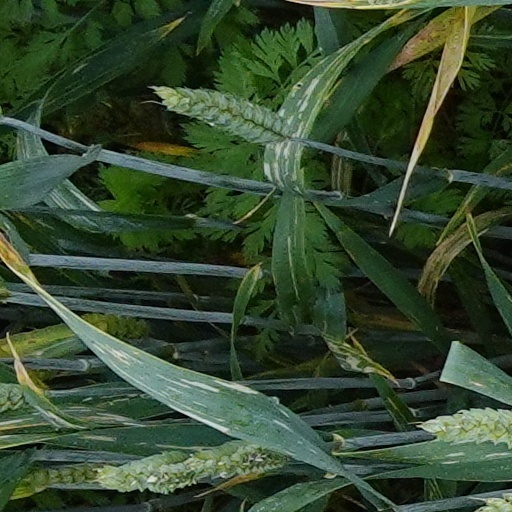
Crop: wheat